Oath of office of the president of the United States

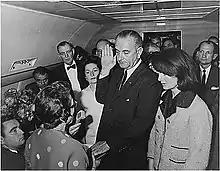
Federal judge Sarah T. Hughes administering the presidential oath of office to Lyndon B. Johnson following the assassination of John F. Kennedy, November 22, 1963

A newly elected or re-elected president of the United States begins her or his four-year term of office at noon on the twentieth day of January following the election, and, by tradition, takes the oath of office during an inauguration on that date; prior to 1937 the president's term of office began on March 4. If January 20 falls on a Sunday, the president will be sworn in that day by taking the oath privately, but will then re-take the oath in a public ceremony the next day, on January 21.